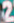
Number: 2